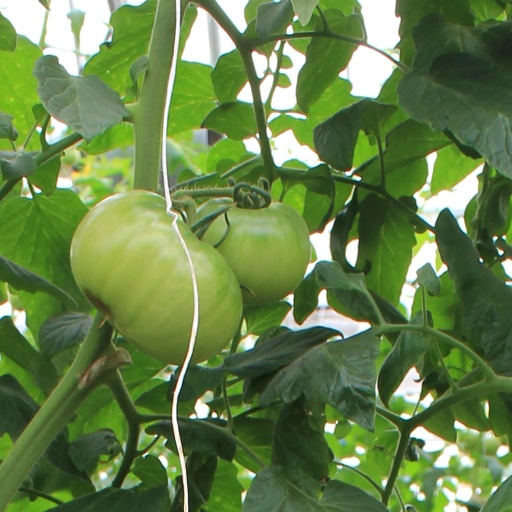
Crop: tomato